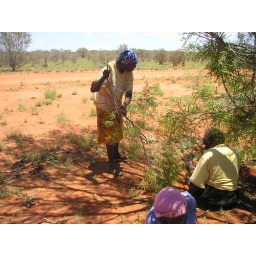
This lady is sweeping the ground around the acacia bush to clear the area